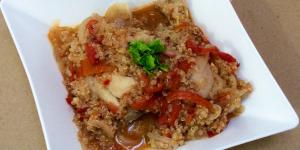
estofado de pollo y quinoa